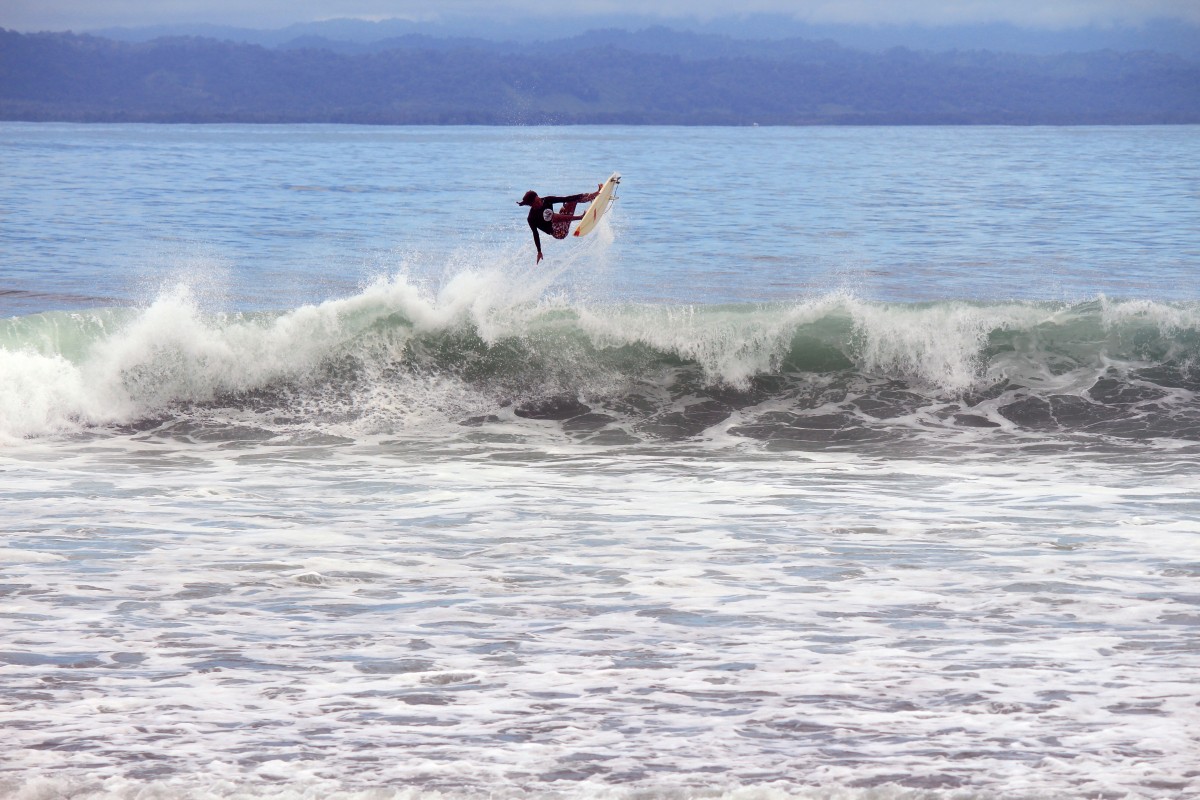
Tags: sea, coast, ocean, shore, surfboard, boating, water sport, wind wave, boardsport, surfing equipment and supplies